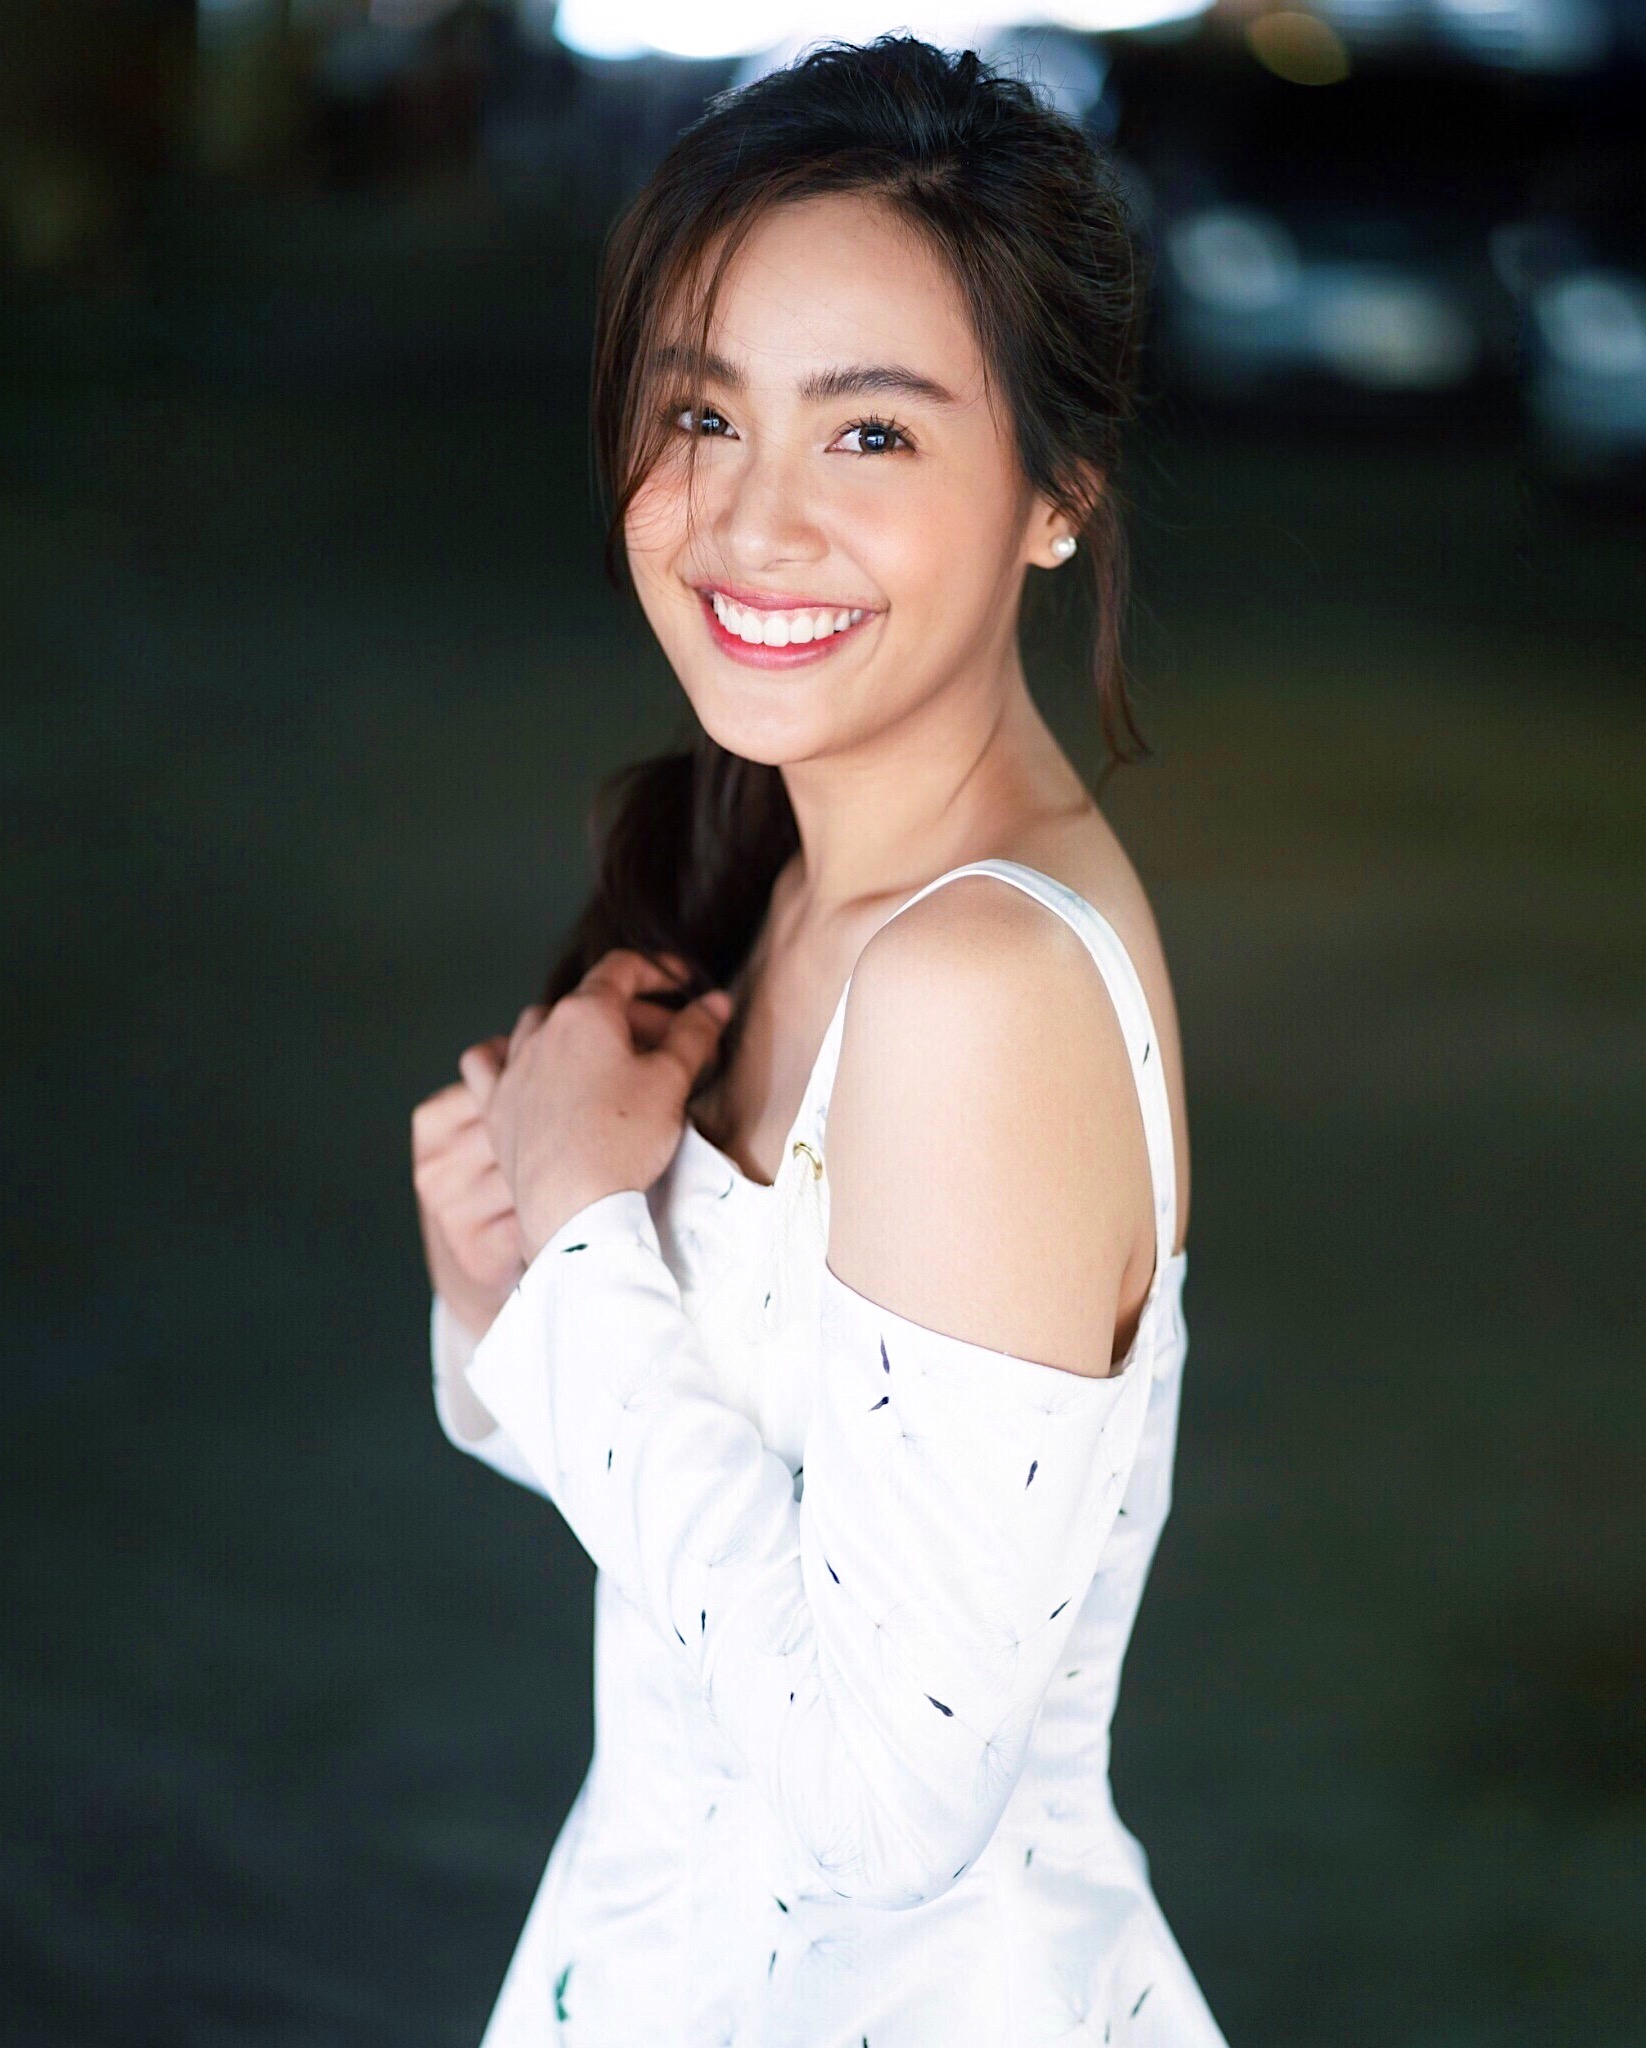
อิษยา ฮอสุวรรณ

| image = Oomeisaya ,Thai actress.jpg
| other_names = อุ้ม
| birth_place = อำเภอหนองหาน จังหวัดอุดรธานี ประเทศไทย
| education = มหาวิทยาลัยศิลปากร
| years_active = พ.ศ. 2558–ปัจจุบัน
| agent = ช่อง 3 เอชดี|ช่อง 3 (2558–ปัจจุบัน)
อิษยา ฮอสุวรรณ (เกิด 4 กรกฎาคม พ.ศ. 2539) ชื่อเล่น อุ้ม เป็นนักแสดงหญิงชาวไทย สังกัดช่อง 3 เอชดี|สถานีวิทยุโทรทัศน์ไทยทีวีสีช่อง 3 เป็นที่รู้จักกับบทบาท "เกรซ" จากภาพยนตร์เรื่อง "ฉลาดเกมส์โกง" และบทบาท "ใจพิสุทธิ์" จากละครซีรีส์ชุด "ดวงใจเทวพรหม (ละครโทรทัศน์)#ใจพิสุทธิ์|ดวงใจเทวพรหม ตอน ใจพิสุทธิ์"​
==ประวัติ==
อิษยา ฮอสุวรรณ เกิดเมื่อวันที่ 4 กรกฎาคม พ.ศ. 2539 อำเภอหนองหาน จังหวัดอุดรธานี เป็นบุตรสาวคนเล็ก มีพี่ชาย 1 คน สำเร็จ​การศึกษาระดับมัธยมศึกษาจาก โรงเรียนสตรีราชินูทิศ และสำเร็จ​การศึกษาระดับปริญญาตรี คณะมัณฑนศิลป์ มหาวิทยาลัยศิลปากร|คณะมัณฑนศิลป์ สาขาออกแบบนิเทศศิลป์ มหาวิทยาลัยศิลปากร
เข้าสู่วงการบันเทิงตั้งแต่ช่วงที่กำลังศึกษาอยู่ชั้นมัธยมศึกษา​ปีที่ 5 จากการชักชวนของผู้จัดการที่บังเอิญไปพบเธอที่ จังหวัดอุดรธานี​ จากนั้นจึงได้แนะนำเธอลองมาแคสติ้ง จนกระทั่งได้เซ็นสัญญาเป็นนักแสดงในสังกัดของช่อง 3​
== ผลงาน ==
===ละครโทรทัศน์===
* ละครโทรทัศน์ทั้งหมดด้านล่างนี้ออกอากาศทางช่อง 3 เอชดี|สถานีวิทยุโทรทัศน์ไทยทีวีสีช่อง 3
|class="wikitable"
! พ.ศ. !! เรื่อง !! บทบาท
|-
| rowspan = "2" align = "center"| 2558 ||align = "center"| "ใต้เงาจันทร์" ||align = "center"| บูรณา (แบม)
|-
| align = "center"| "ปาฏิหาริย์รักข้ามขอบฟ้า" ||align = "center"| ธารา
|-
| rowspan = "1" align="center" | 2559 || align="center" | "ดวงใจพิสุทธิ์" || align="center" | ดร.จุไร (จูน)
|-
| rowspan = "1" align="center" | 2560 || align="center" | "เตียงนางไม้" || align="center" | นางไม้วนา
|-
| rowspan = "3" align = "center"| 2562 || align = "center" | "ลูกผู้ชาย (ละครโทรทัศน์)|ซีรีส์ลูกผู้ชาย : เพชร" ||align = "center" | สิรินทร์
|-
| align ="center" | "แรงเงา|แรงเงา 2" || align="center" | ฤทัย
|-
| align = "center" | "แก้วกลางดง" || align= "center" | เมียวดี
|-
| rowspan="2" align="center" | 2563 || align = "center"| "ทุ่งเสน่หา" ||align = "center"| จินดา หวังมีชัย / จินดา สมัครเขตกรณ์
|-
| align = "center"| "สิงหะ นาคะ" || align="center" | แคทลียา
|-
| rowspan="1" align="center" | 2564 || align = "center"| "รักนิรันดร์จันทรา" ||align = "center"| ข้าวหอม
|-
| rowspan= "2" align="center" | 2565 ||align = "center"| "อ้ายข่อยฮักเจ้า" || align = "center"| ฉัตรตะวัน เที่ยงธรรม (ฉัตร)
|-
| align = "center"| "ภูตแม่น้ำโขง" || align = "center"| เจ้านางแก้วบัวทอง (อดีต) / บัวผัน (ปัจจุบัน)
|-
| rowspan="3" align="center" | 2567 || align = "center"| "ดวงใจเทวพรหม (ละครโทรทัศน์)#ใจพิสุทธิ์|ดวงใจเทวพรหม ตอน ใจพิสุทธิ์" || align = "center"| ใจพิสุทธิ์ ไวยทวี (หนูพุก)
|-
| align="center" |"ดวงใจเทวพรหม (ละครโทรทัศน์)#ดุจอัปสร|ตอน ดุจอัปสร " || align = "center"| ใจพิสุทธิ์ เทวพรหม (หนูพุก) (รับเชิญ)
|-
| align="center" |"ดวงใจเทวพรหม (ละครโทรทัศน์)#พรชีวัน|​ตอน พรชีวัน​" || align = "center"| ใจพิสุทธิ์ จุฑาเทพ ณ อยุธยา (หนูพุก)
|-
| rowspan= "2" align="center" | 2568
| align = "center"| "แม่เลี้ยง" || align = "center"| มิริน (เมี่ยง)
|-
| align = "center"| "เงิน งาน ความรัก"
| align = "center"| ​เฟื้อง
|-​
| ​
| align = "center"|"เก็บแผ่นดิน​"
| align = "center"|พันพัสสา
|-​
| ​
| align = "center"|"ดอกไม้มาเฟีย​"
| align = "center"| อัยย์ริสา
|
===ภาพยนตร์​===
| class="wikitable" width = % style="text-align:;"
|-
! พ.ศ.
! เรื่อง
! บทบาท
! ค่าย
|-
| rowspan="3" | 2560 || "​สยามสแควร์ (ภาพยนตร์ พ.ศ. 2560)|สยามสแควร์"​ || เมย์ || สหมงคลฟิล์ม อินเตอร์เนชั่นแนล​
|-
| "​ฉลาดเกมส์โกง|ฉลาดเกมส์โกง (Bad Genius)"​ || เกรซ || GDH​
|-
| "​ของขวัญ ตอน เมฆฝนบนป่าเหนือ"​ || แป้ง​​ || สหมงคลฟิล์ม​
|-
| 2564 || "​ส้ม ปลา น้อย"​ || ส้ม || M39​
|-
| 2565 || "​แอน (ภาพยนตร์)|แอน (Faces of Anne)"​ || แอน || M Pictures​
|-
| 2566 || "​The Murderer เมอร์เด้อเหรอ ฆาตกรรมอิหยังวะ"​ || ทราย || Netflix
|-
| 2567​ || "​เทอม 3 (Haunted Universities 3)​"​ || ก้อย|| สหมงคลฟิล์ม
|-
|
=== เพลง ===
* เพลง เพิ่งเข้าใจ (Romantic Version) - ร้องร่วมกับ เทศน์ เฮนรี ไมรอน​ (Cover) Ost.ดวงใจเทวพรหม (ละครโทรทัศน์)#ใจพิสุทธิ์|ใจพิสุทธิ์
* เพลง อย่าปล่อยมือ (ดวงใจเทวพรหม Sports Day)​ ร้องร่วมกับ คณาวุฒิ ไตรพิพัฒนพงษ์, ญีนา ซาลาส, ปณิธาน บุตรแก้ว, นริลญา กุลมงคลเพชร, เทศน์ เฮนรี ไมรอน, กองทัพ พีค, รัญชน์รวี เอื้อกูลวราวัตร, นพเก้า เดชาพัฒนคุณ และ ปุญญ์ปรีดี คุ้มพร้อม รอดสวาสดิ์
=== มิวสิกวิดีโอ ===
=== แฟนมีตติ้ง ===
* ดวงใจเทวพรหม Sports Day รู้แพ้ รู้ชนะ รู้ใจคุณ (2567)
* Dhevaprom Fan Con After Party (2567)​
=== โฆษณา ===
* Sulwhasoo Snowise Brightening (2560)
* Eversense UV Powder (2560)
* Carebeauexpress (2564)
* Esteelauder Pure color Whipped Matte Lip Color (2564)
* Hada Labo น้ำตบสูตรเซรั่ม (2565)
=== ภาพนิ่ง ===
* Vivo V20 Pro 5G (2563)
* SB Design square ตู้เสื้อผ้า รุ่น Wardrobe Plus (2566)​
==รางวัล==
| class="wikitable" style = "text-align:center"
! ปี !! รางวัล !! สาขารางวัล !! ผล !! ผลงานที่เข้าชิง
|-
| rowspan="3" |2560
| รางวัลชมรมวิจารณ์บันเทิง || นักแสดงสมทบหญิงยอดเยี่ยม || ​ || rowspan="2" |"ฉลาดเกมส์โกง"
|-
| rowspan="2" |รางวัลภาพยนตร์แห่งชาติ สุพรรณหงส์ ครั้งที่ 27 || นักแสดงสมทบหญิงยอดเยี่ยม || ​
|-
| ผู้แสดงนำหญิงยอดเยี่ยม || || "สยามสแควร์ (ภาพยนตร์ พ.ศ. 2560)|สยามสแควร์"
|-
| rowspan="2" |2561
| Daradaily Awards 2017 ||ดาวรุ่งหญิงที่สุดแห่งปี || ​
|| "เตียงนางไม้"
|-
| รางวัลพระราชทานพระสุรัสวดี (รางวัลตุ๊กตาทอง ครั้งที่ 31) || ตุ๊กตาเงินดาวรุ่งหญิงดีเด่น || ​ || "สยามสแควร์ (ภาพยนตร์ พ.ศ. 2560)|สยามสแควร์" "ฉลาดเกมส์โกง|ฉลาดเกมส์โกง Bad Genius" "ของขวัญ ตอน เมฆฝนบนป่าเหนือ​"
|
==อ้างอิง==
หมวดหมู่:บุคคลจากอำเภอหนองหาน
หมวดหมู่:พุทธศาสนิกชนชาวไทย
หมวดหมู่:นักแสดงหญิงชาวไทย
หมวดหมู่:นักแสดงหญิงจากจังหวัดอุดรธานี
หมวดหมู่:นักแสดงหญิงชาวไทยในศตวรรษที่ 21
หมวดหมู่:นักแสดงภาพยนตร์หญิงชาวไทย
หมวดหมู่:นักแสดงละครโทรทัศน์หญิงชาวไทย
หมวดหมู่:ผู้มีชื่อเสียงทางโทรทัศน์ชาวไทย
หมวดหมู่:นักแสดงสังกัดช่อง 3
หมวดหมู่:ยูทูบเบอร์ชาวไทย
หมวดหมู่:บุคคลจากโรงเรียนสตรีราชินูทิศ
หมวดหมู่:บุคคลจากคณะมัณฑนศิลป์ มหาวิทยาลัยศิลปากร